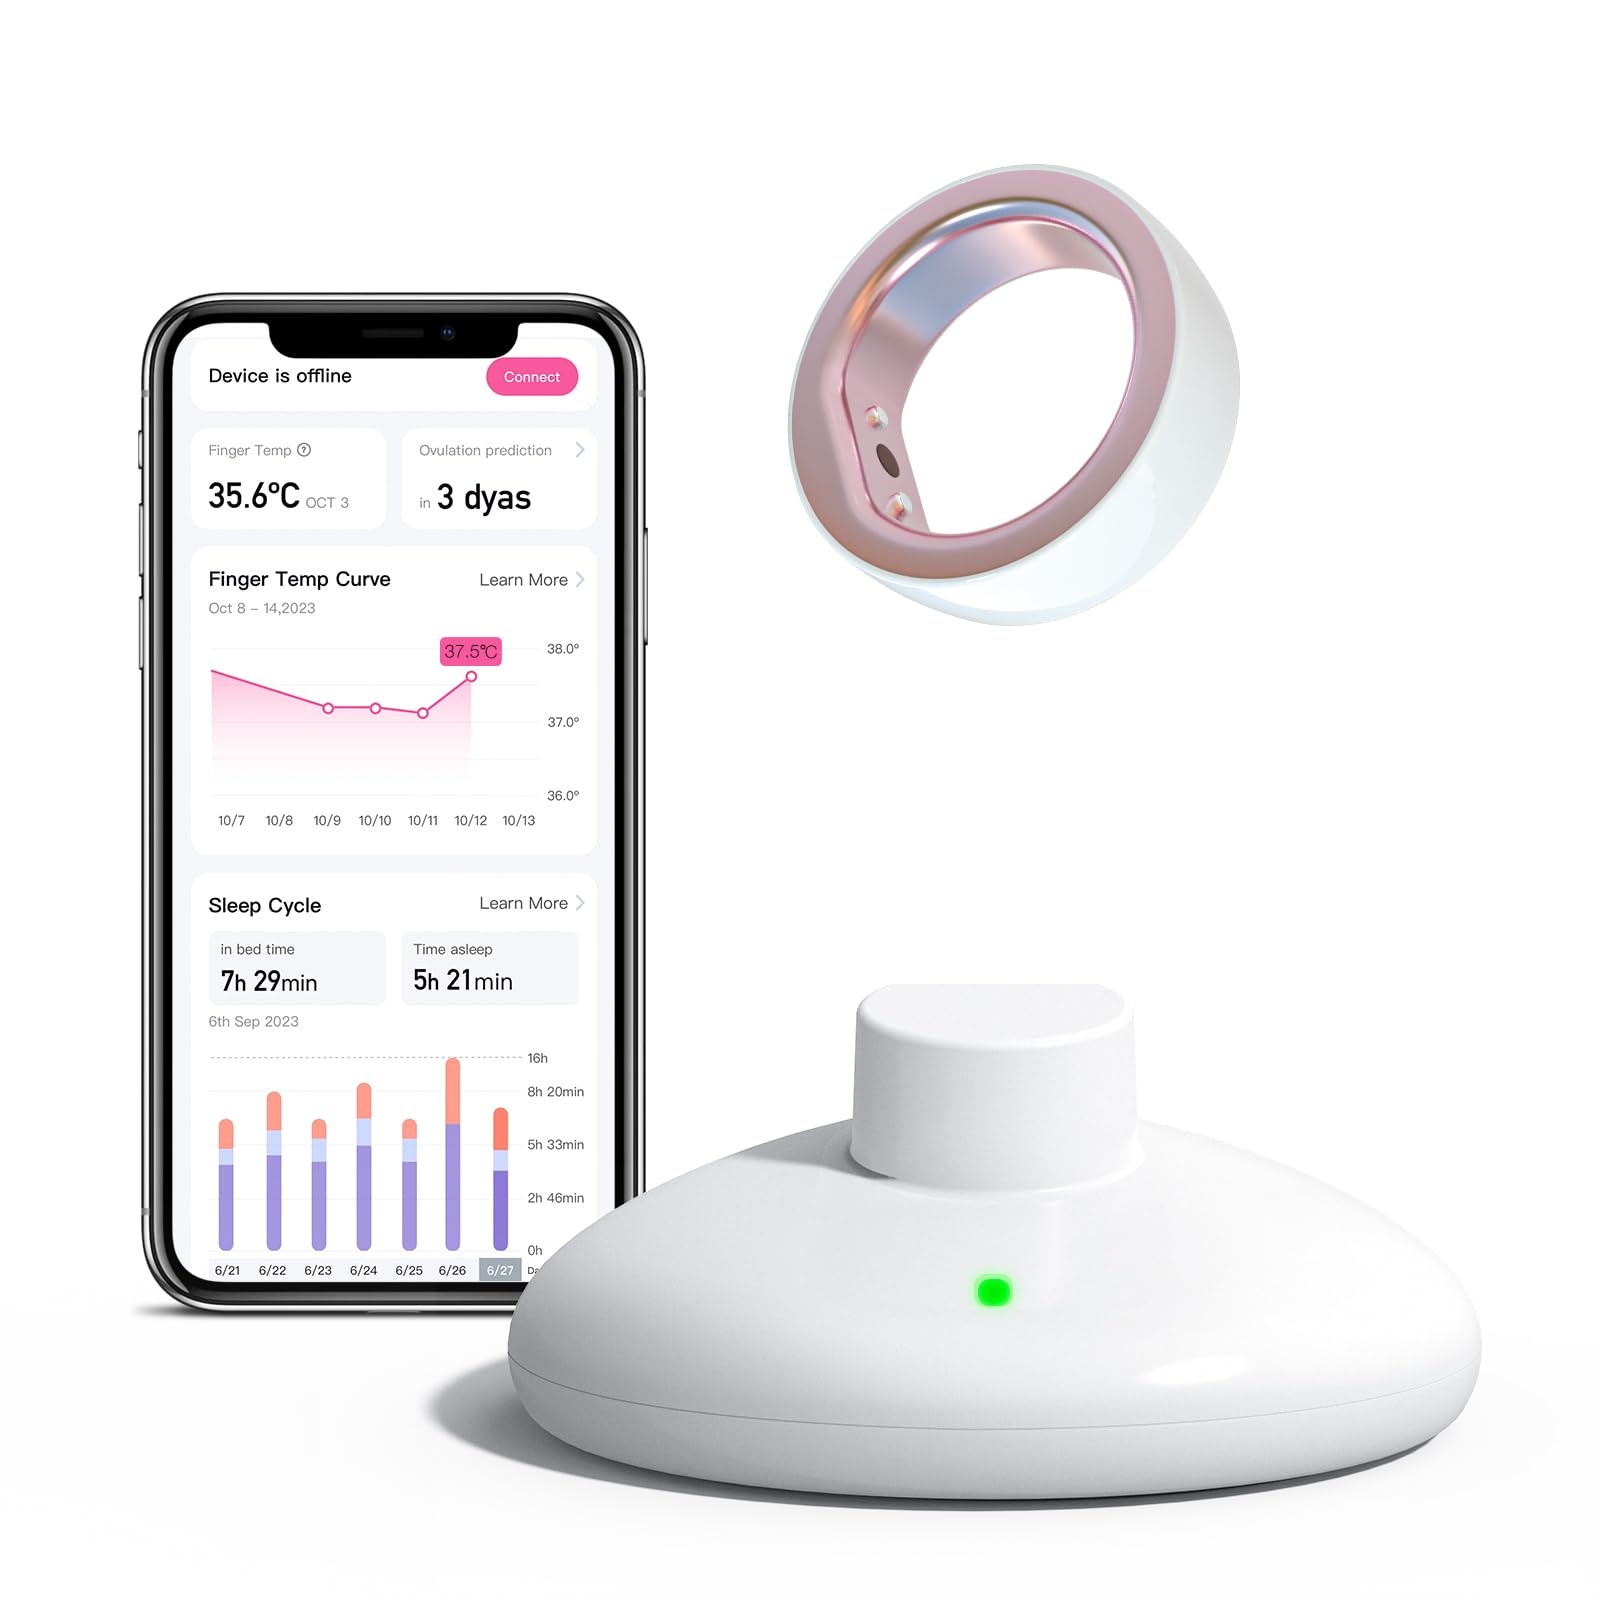
1 x RAW Customer Returns Femometer Smart Ring for Fertility and Ovulation Tracking, Wearable Temperature Monitoring Sensor with App Auto-Sync, Period and Sleep Analysis, Size 8 - RRP €129.99
Download Manifest: HERE Title Qty Unit Price Total Price ASIN EAN Femometer Smart Ring for Fertility and Ovulation Tracking, Wearable Temperature Monitoring Sensor with App Auto-Sync, Period and Sleep Analysis, Size 8 1 €129.99 €129.99 B0CMCVHQLS 810115234289
Brand: Jobalots
Category: Health & Beauty > Health Care > Biometric Monitors > Fertility Monitors and Ovulation Tests